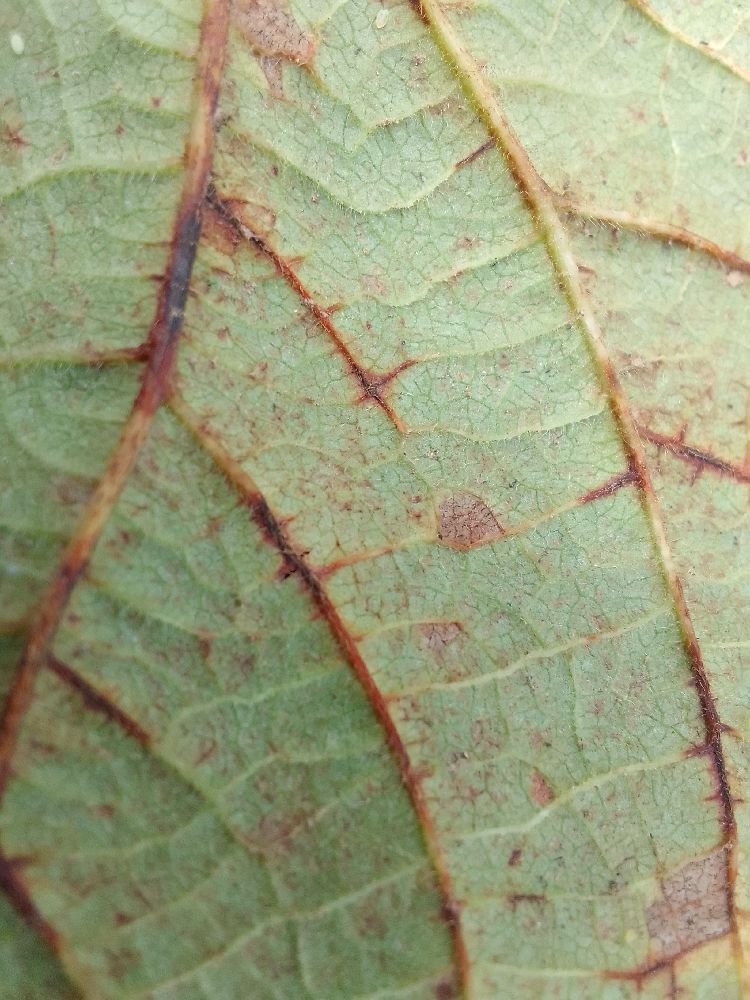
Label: anthracnose